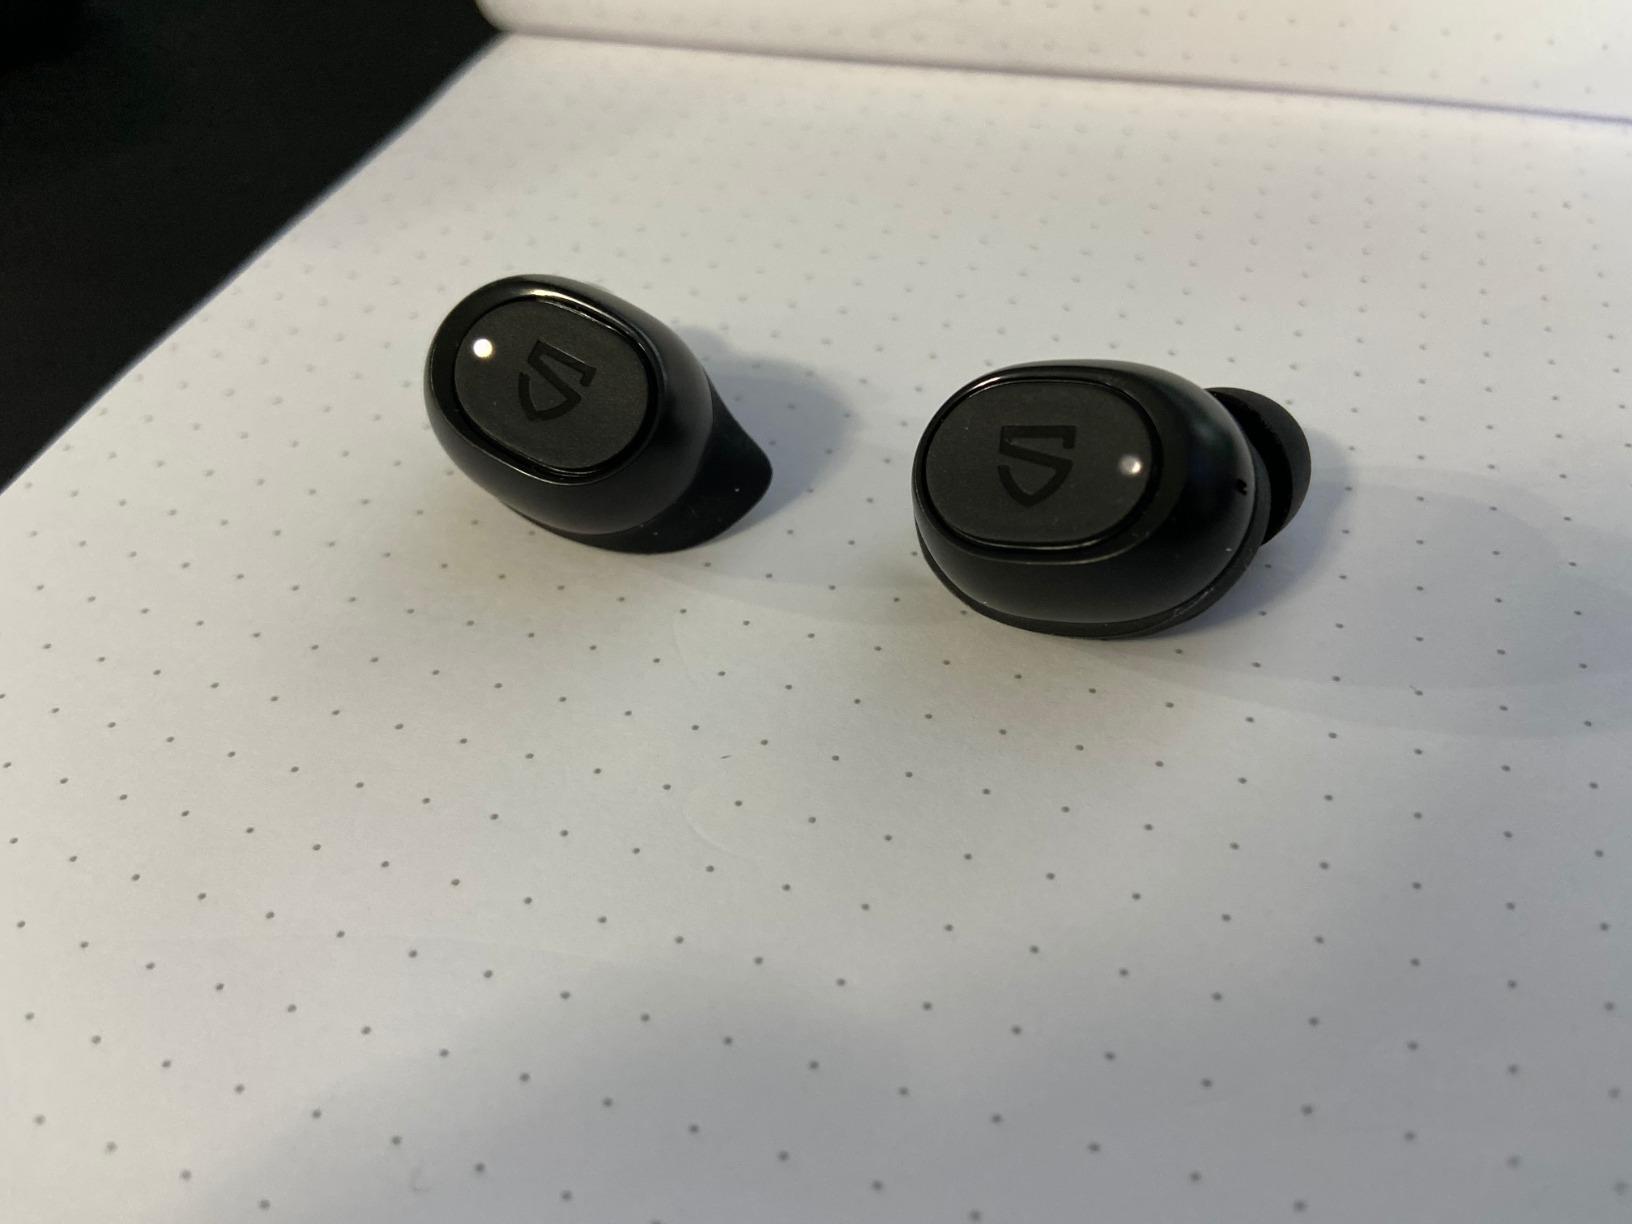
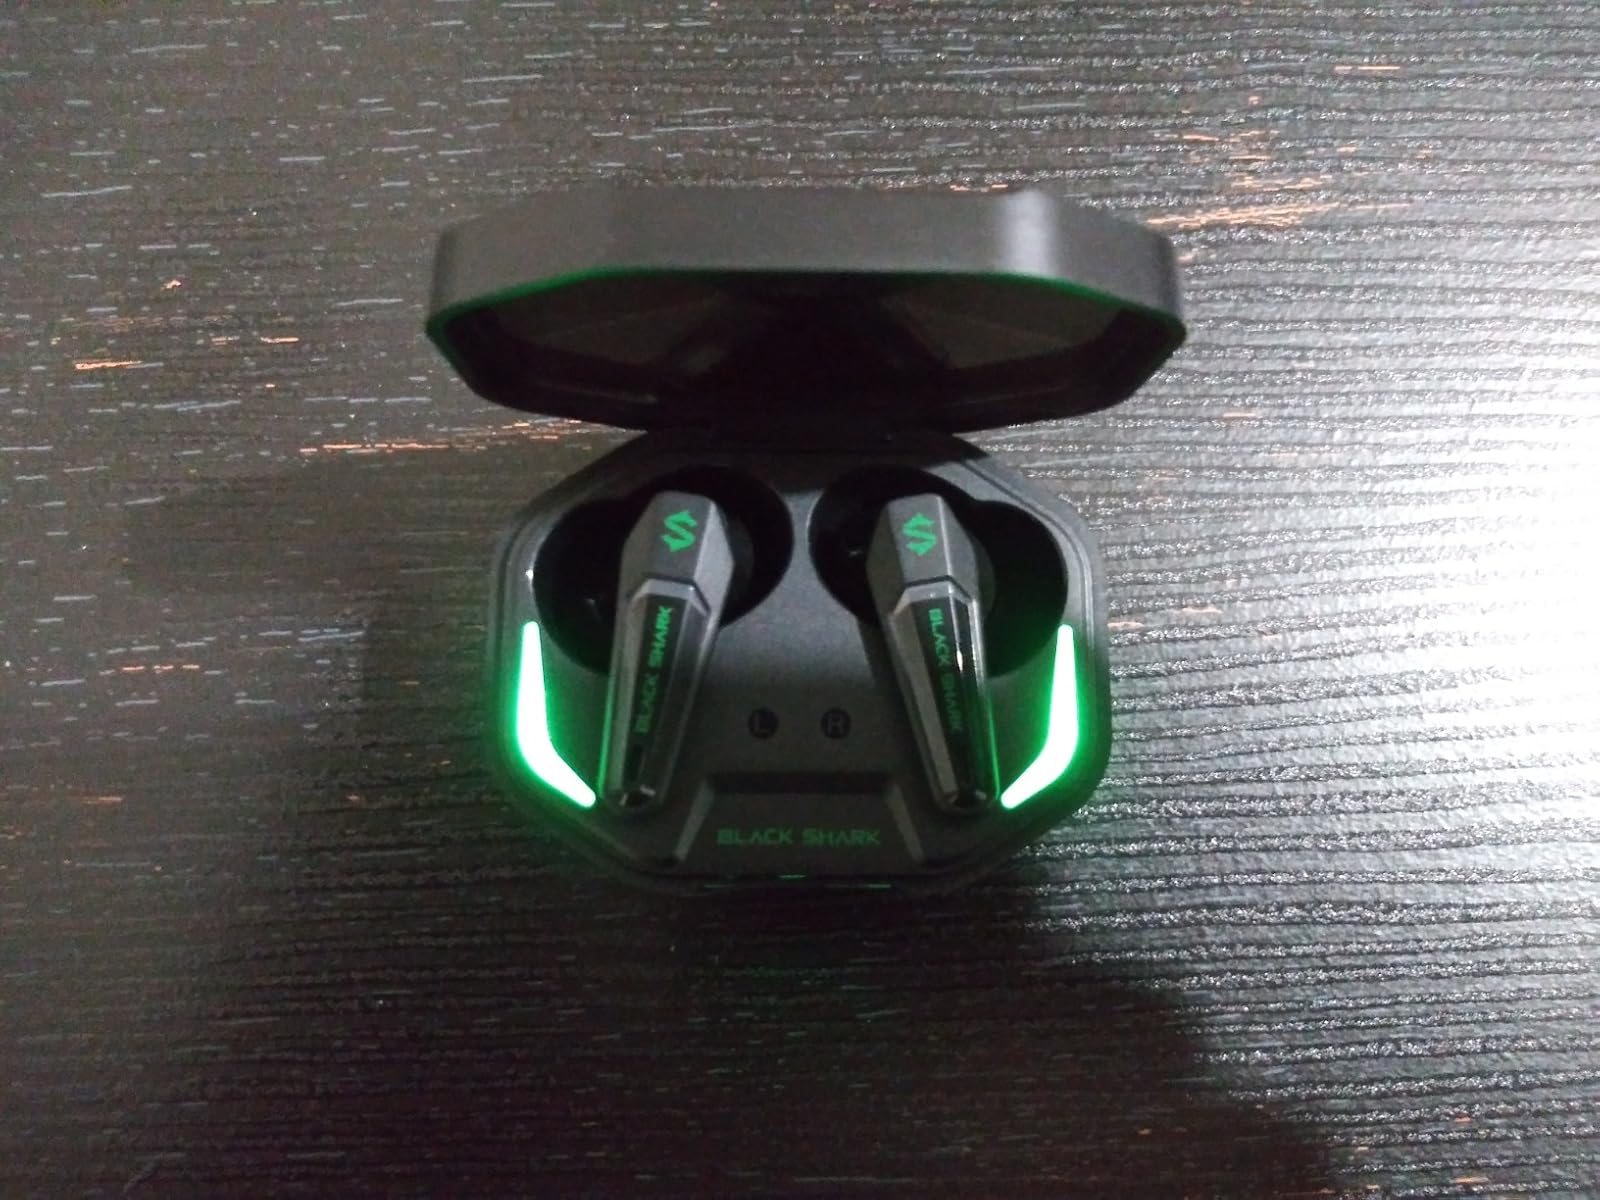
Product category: earbuds
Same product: no